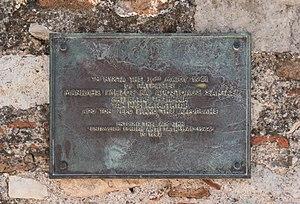
Pendant la nuit du 30 mai 1941, deux jeunes résistants grecs, Manolis Glezos et Apostolos Santas dérobèrent le drapeau nazi qui flottait sur l'Acropole, et le remplacèrent par le drapeau grec. Plaque commémorative, Acropole d'Athènes, Grèce.
Emmanouíl Glézos dit Manólis grec moderne : Μανώλης, né le 9 septembre 1922 dans le village d'Apiranthos sur l'île de Naxos et mort le 30 mars 2020 à Athènes, est un homme politique et écrivain grec, communiste au KKE à partir de 1941, puis à partir de 1950 à la gauche socialiste démocratique EDA, député du PASOK puis de la SYRIZA.